Kim Jae-gang

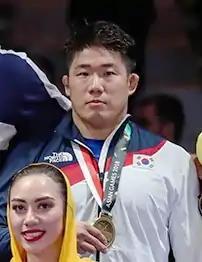
Kim at the 2018 Asian Games

Kim Jae-Gang (born August 16, 1987) is a South Korean heavyweight freestyle wrestler. He won a bronze medal at the 2018 Asian Games and a gold medal at the 2013 Asian Championships. Kim has a degree in physical education from the Yeungnam University. In 2014 he was named the Best Athlete of the Year by the Gyeongsangbuk-do Sports Council in Republic of Korea.